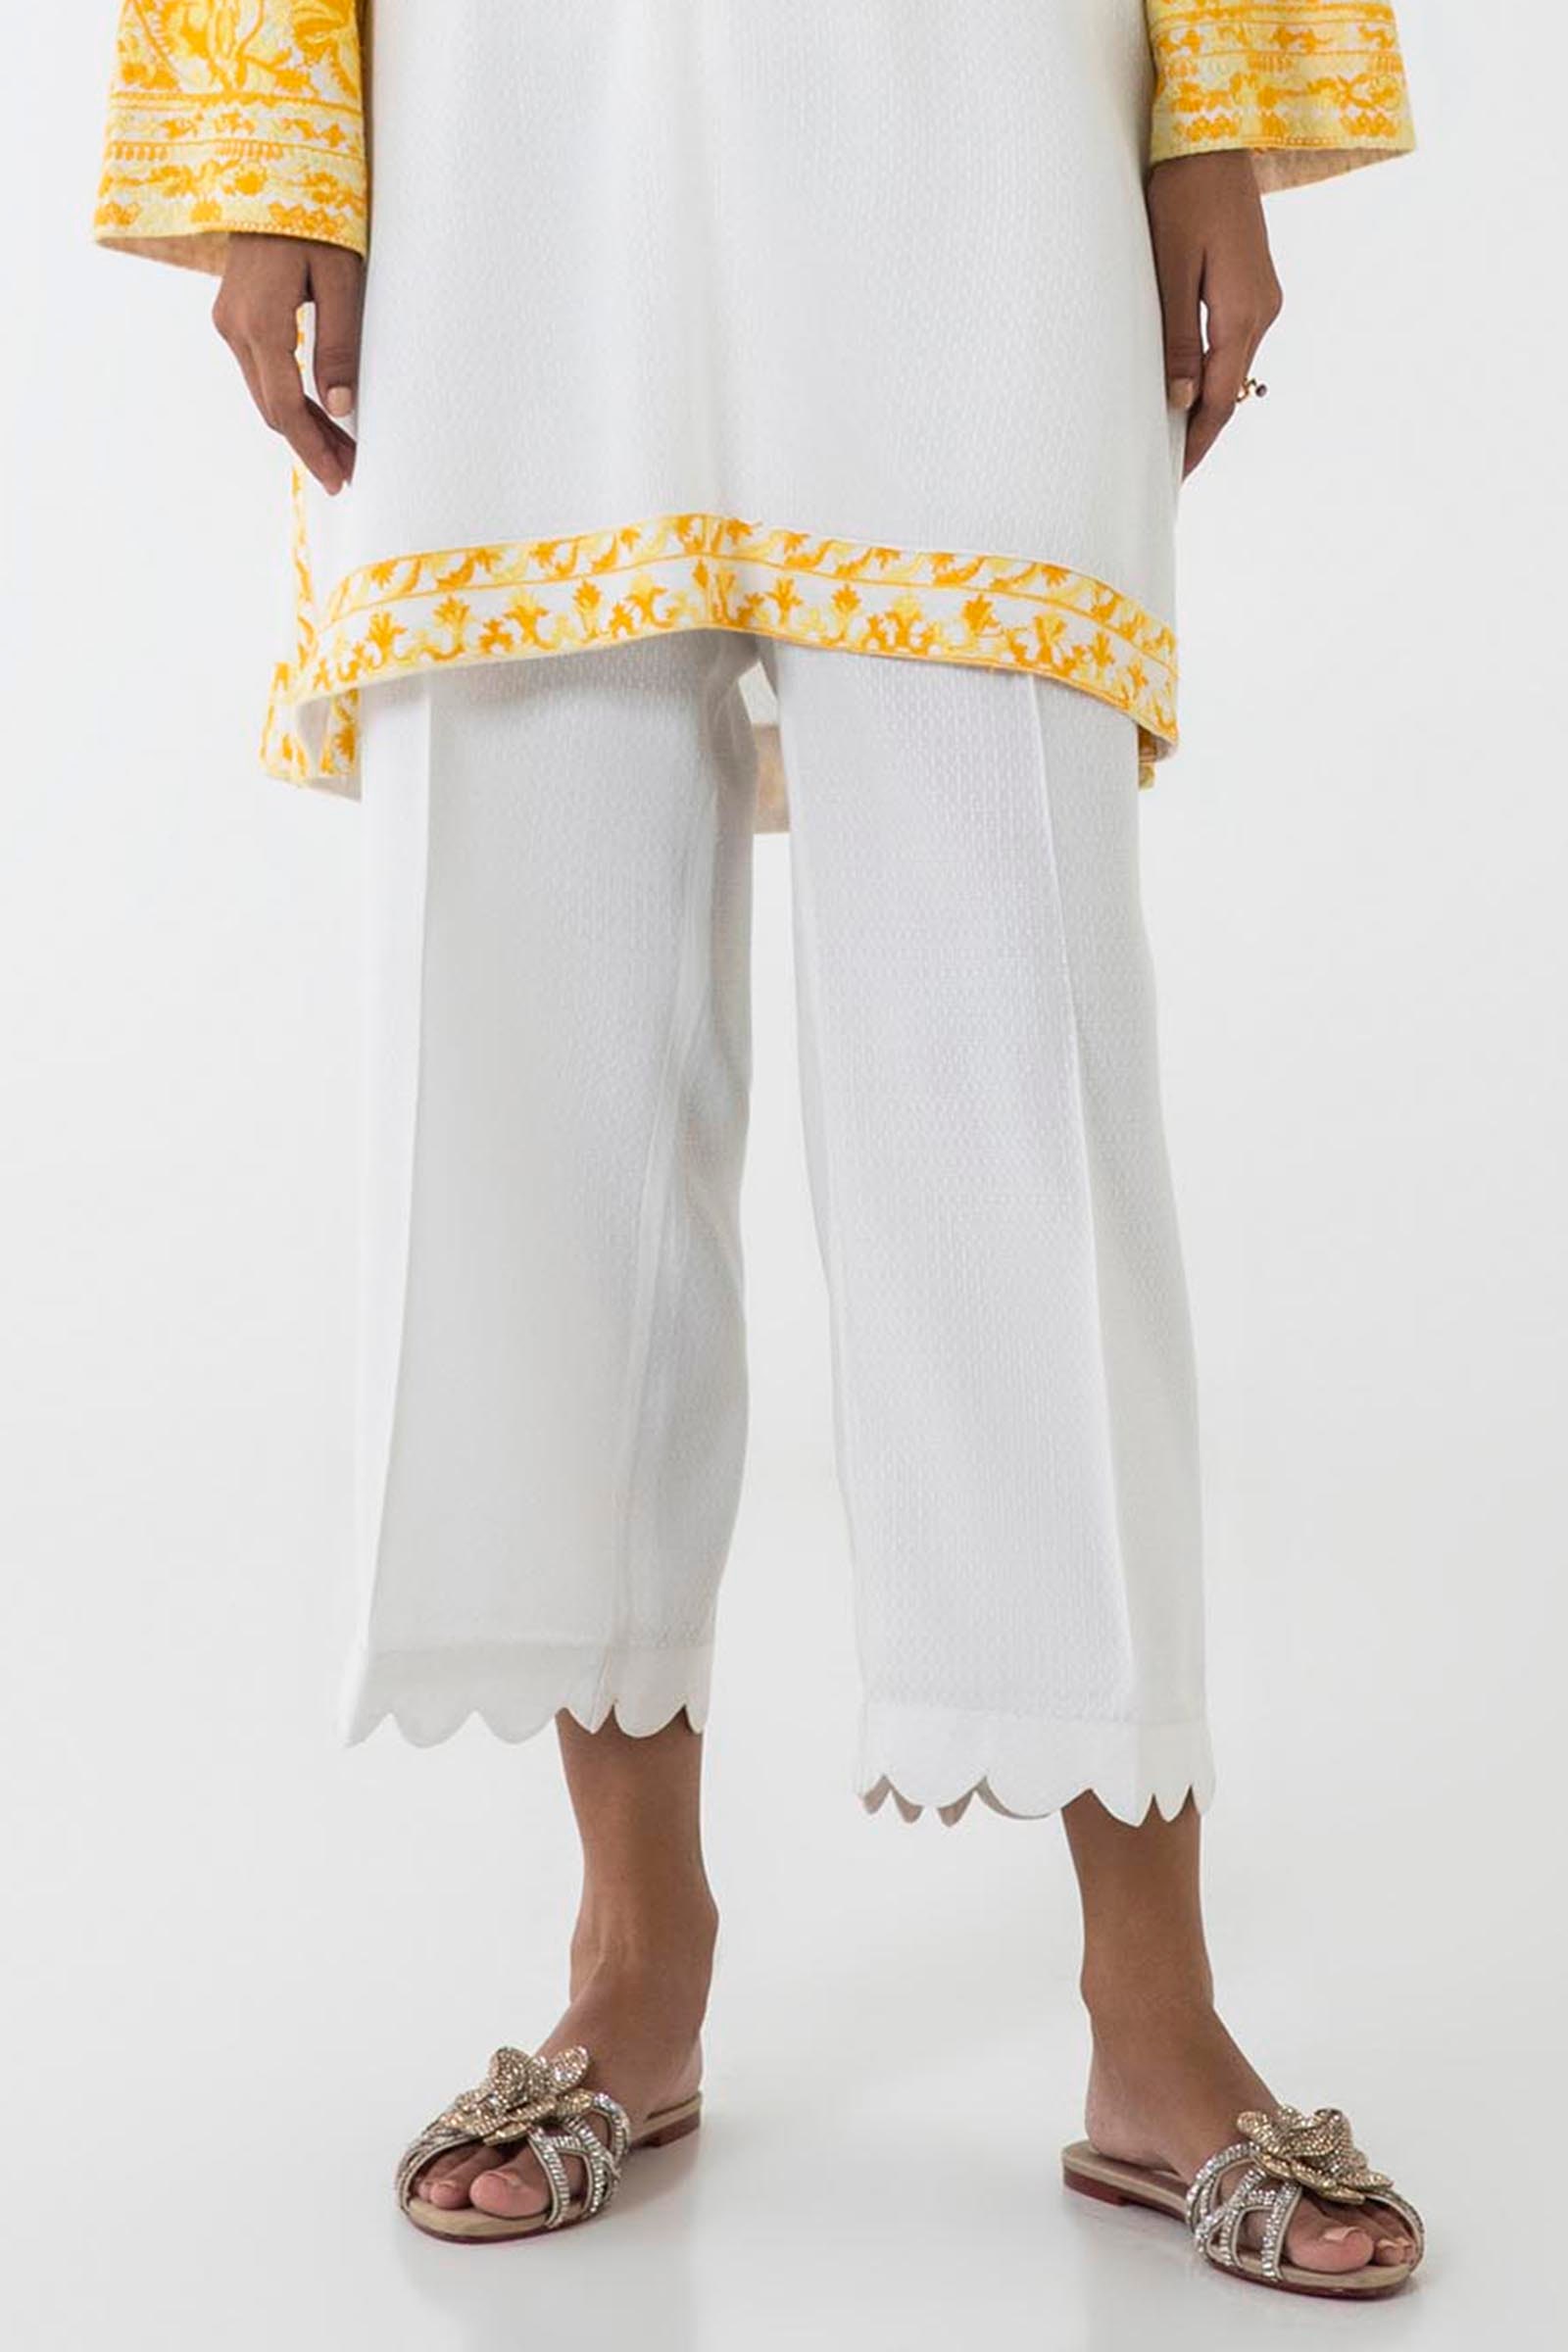
white karim scallop hem pants